Sky position (RA, Dec in degrees): 152.833, 2.564
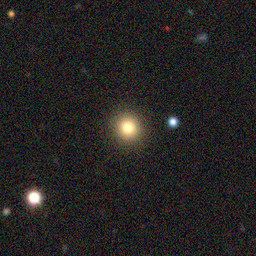
Galaxy morphology: Round Smooth Galaxies